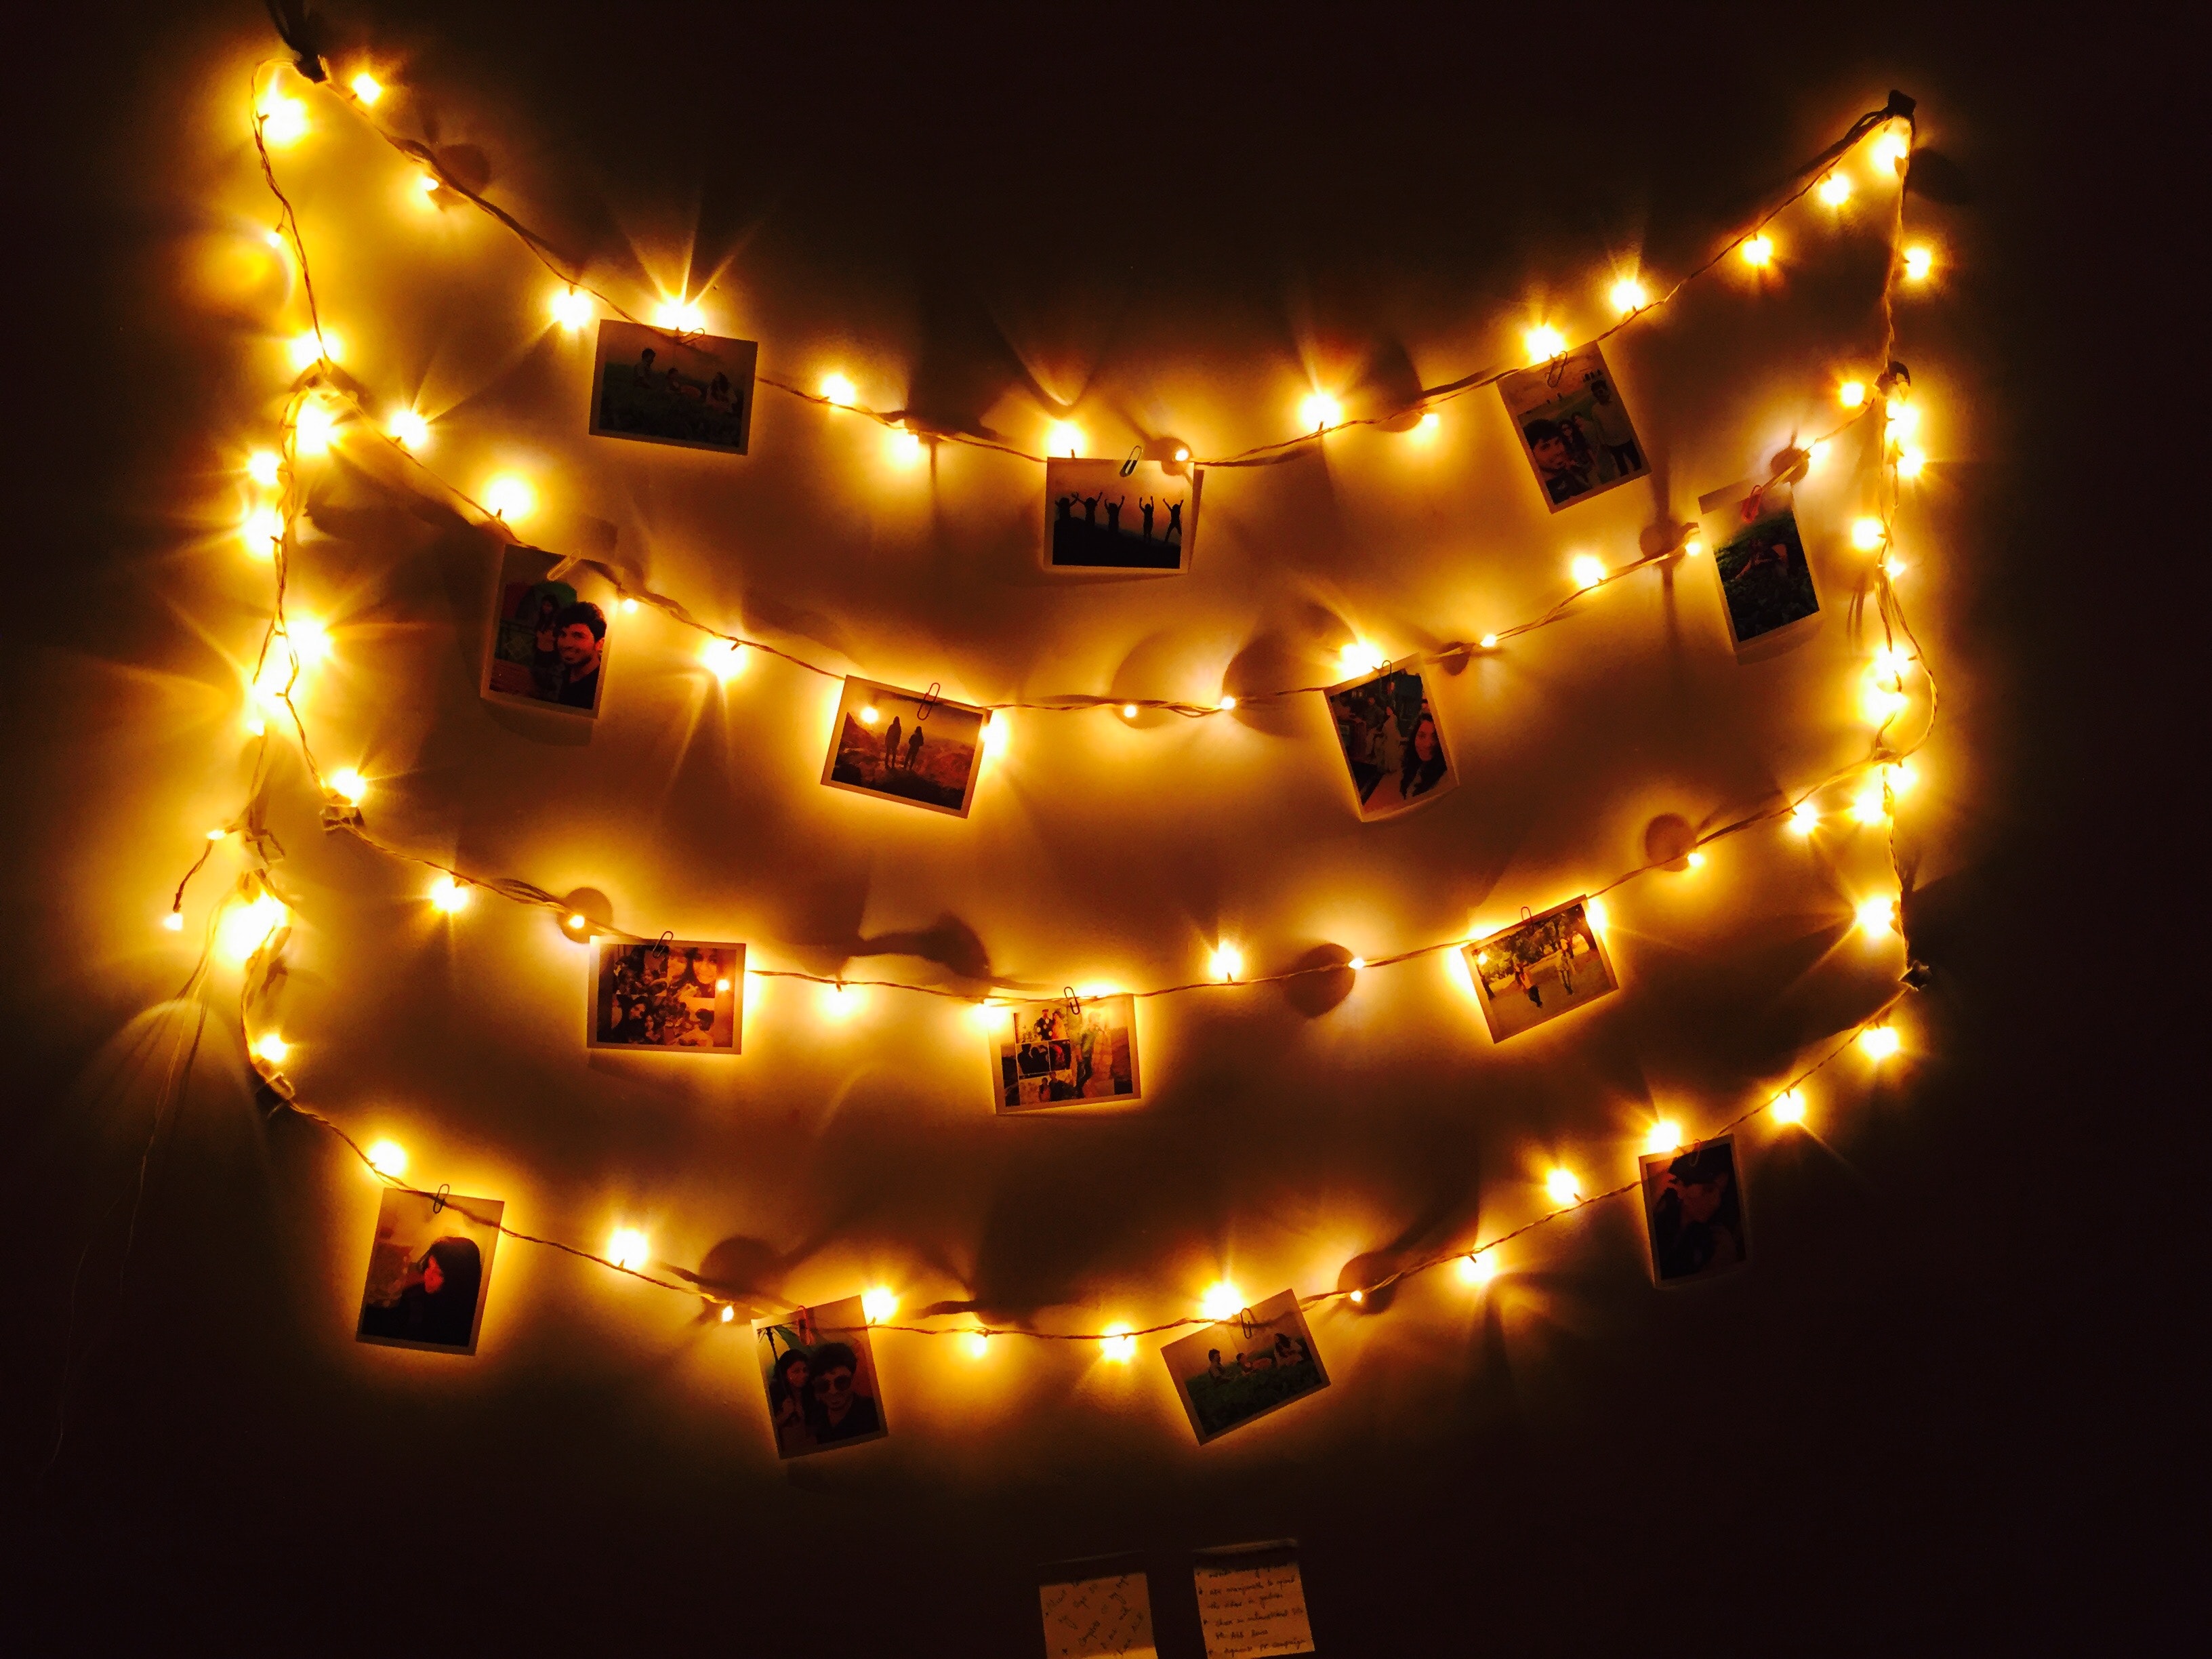
light, lighting, decor, computer wallpaper